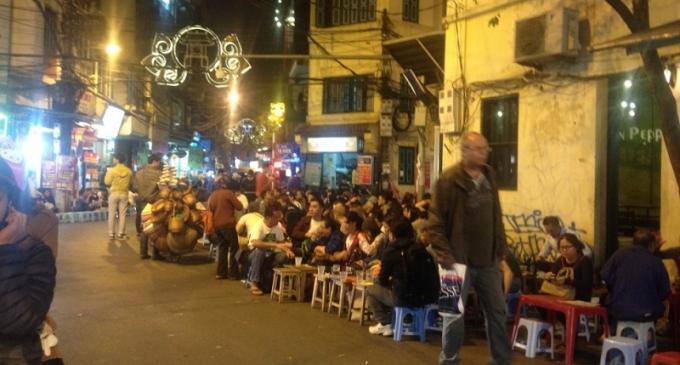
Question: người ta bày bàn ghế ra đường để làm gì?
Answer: để tiếp đón khách đến ăn uống